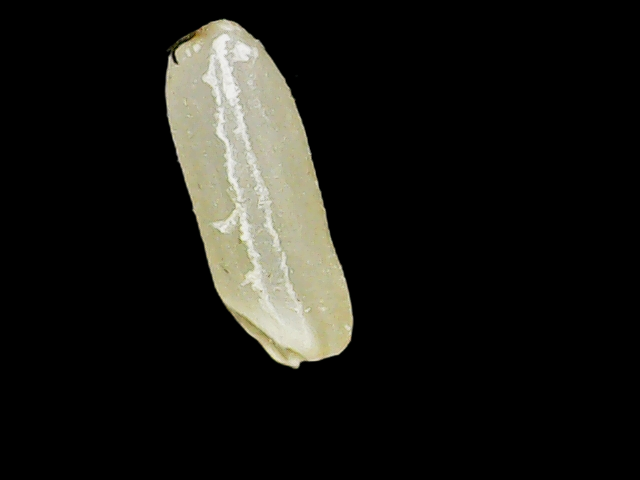
Rice variety: Binadhan17